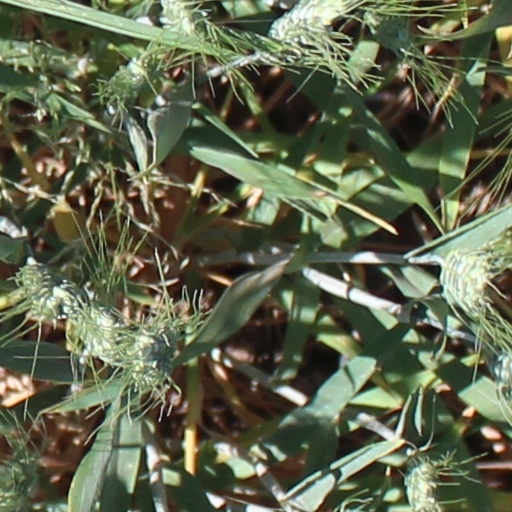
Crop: wheat